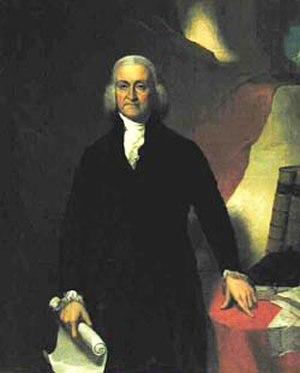
Cette page concerne des événements d'actualité qui se sont produits durant l'année 1785 du calendrier grégorien aux États-Unis.
"1ᵉʳ août, Brest : début des voyages de La Pérouse en Asie, en Amérique du Nord et Pacifique Ouest. Les deux navires de l'expédition la Boussole et l'Astrolabe se perdront dans le Pacifique Sud. À ce jour, l'épave de ""l'Astrolabe"" n'a jamais été retrouvée.